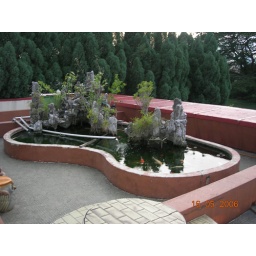
This is my uncle's fish pond. There is this chinese mountain scenery in the fish pond. There are koi fishes in the pond.